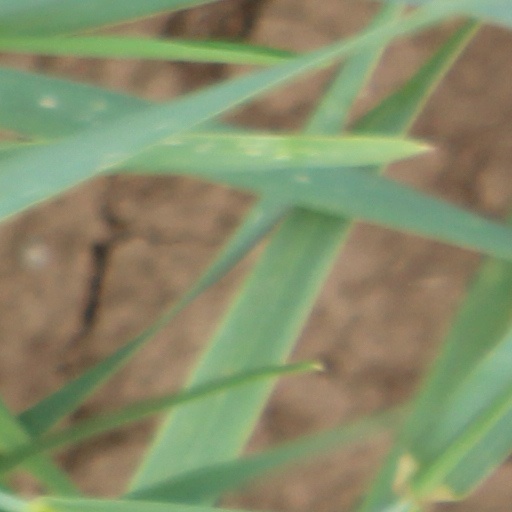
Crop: wheat